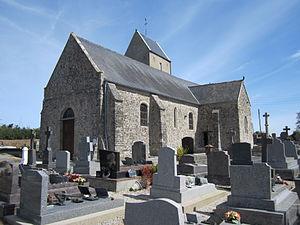
La Haye-d'Ectot, Manche
La Haye-d'Ectot est une commune française située sur la Côte des Isles dans le département de la Manche en région Normandie, peuplée de 257 habitants.